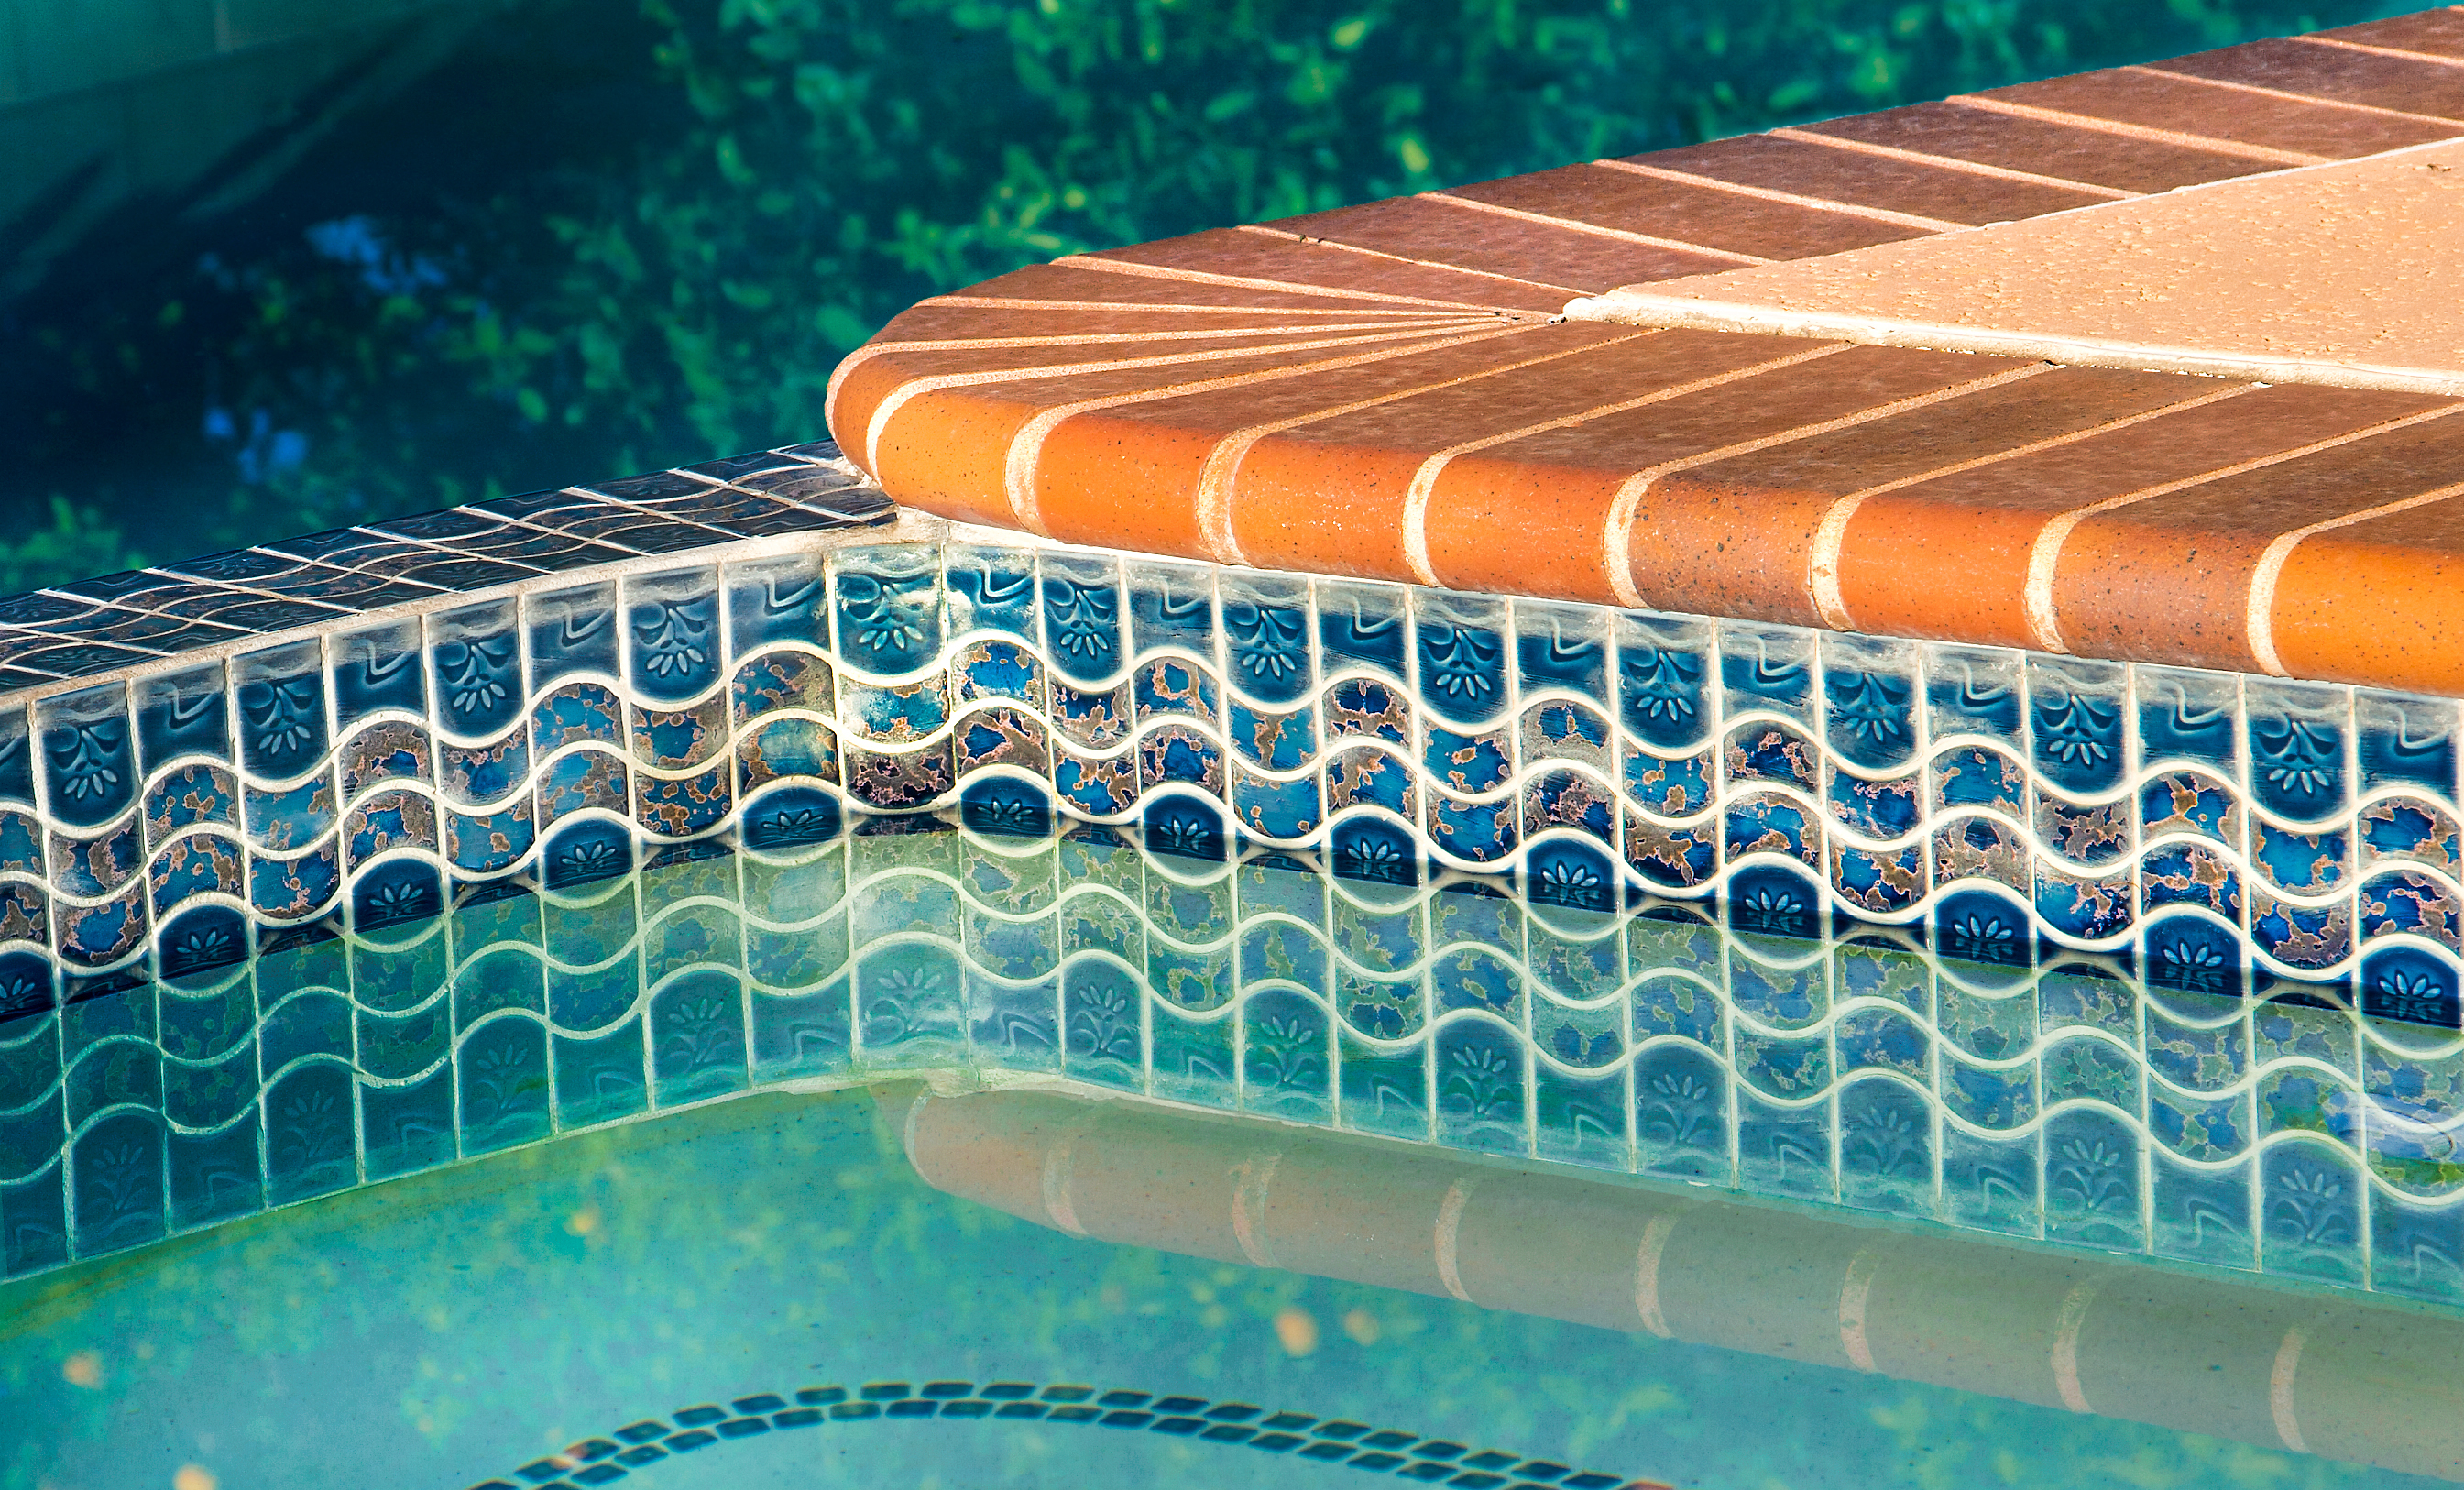
water, structure, morning, pool, line, reflection, swimming pool, color, blue, stadium, swimmingpool, design, tiles, sport venue